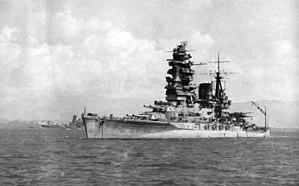
Le Mogami est un croiseur japonais name-ship de la classe Mogami, construit de 1931 à 1935, en service de 1935 à 1944. Il portait, à sa mise en service, quinze canons de 155 mm donc classé croiseur léger, aux termes des stipulations du traité de Londres. Mais après que l'Empire du Japon se fut affranchi en 1936 de toutes les règles posées en matière de désarmement naval, les cinq tourelles triples de 155 mm furent débarquées et remplacées par des tourelles doubles de 203 mm. Cette refonte de l'armement principal fit de ce navire un bâtiment équivalent aux plus puissants croiseurs lourds. Pendant la guerre du Pacifique, les dégâts qu'il subit en 1942 aboutirent à une reconstruction en croiseur hybride de porte-hydravions. Il a été coulé par l'aviation embarquée américaine, le 25 octobre 1944, à la suite de la bataille du détroit de Surigao.
"William Frederick "" Bull"" Halsey, Jr. est un amiral de la Flotte américain. Il a été le seul amiral de la marine américaine ayant exercé un commandement à la mer au cours de la guerre du Pacifique à avoir été promu au grade d'amiral de la Flotte.
La dénomination de croiseur lourd est communément employée à partir de 1930 et jusqu'à la fin de la Seconde Guerre mondiale pour désigner un croiseur, c'est-à-dire un navire principalement armé de canons, d'un déplacement supérieur à 1 850 tonnes, et inférieur à 10 000 tonnes conformément au traité de Washington et dont l'artillerie principale avait un calibre supérieur à 155 mm, et au plus égal à 203 mm, conformément au traité naval de Londres. Si la distinction entre croiseur lourd et croiseur léger a ainsi été claire pendant quelques années, l'apparition, après 1935, des « grands croiseurs légers », déplaçant 10 000 tonnes, et armés de dix à quinze canons de 152 ou 155 mm, tirant jusqu'à 8 à 10 coups par minute, avec des blindages de ceinture de plus de 100 mm, a sérieusement contribué à brouiller les catégories.
Créés peu après l'invention de l'aviation militaire pendant la Première Guerre mondiale, les porte-avions ont d'abord été considérés comme des bâtiments auxiliaires et n'ont joué un rôle majeur dans la guerre navale qu'à partir de la Seconde Guerre mondiale. Il a fallu l'attaque de Pearl Harbor de décembre 1941 pour démontrer la supériorité de l'aviation embarquée sur la grosse artillerie des navires de ligne, grâce à sa portée incomparablement plus grande pour une force de frappe équivalente. La bataille de la mer de Corail, en mai 1942, est le premier affrontement uniquement aéronaval de l'histoire, dans lequel les forces navales japonaises et américaines s'affrontèrent par avions interposés sans jamais être à portée de canon. En 1944-45, les plus grands cuirassés japonais jamais construits coulent sous les attaques de l'aviation embarquée américaine.
La bataille du golfe de Leyte est une opération militaire majeure de la guerre du Pacifique. Elle a lieu au début de la reconquête des Philippines, lors du débarquement des troupes américaines du général Douglas MacArthur sur l'île de Leyte, au centre de l'archipel philippin. Cette opération est considérée comme la plus grande bataille navale de l'histoire, opposant deux flottes américaines déplaçant plus d'un million trois cent seize mille tonnes, à quatre forces japonaises, déplaçant près de sept cent mille tonnes.